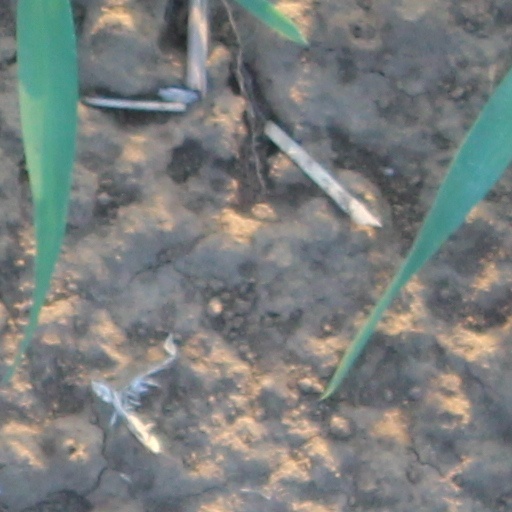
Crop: wheat